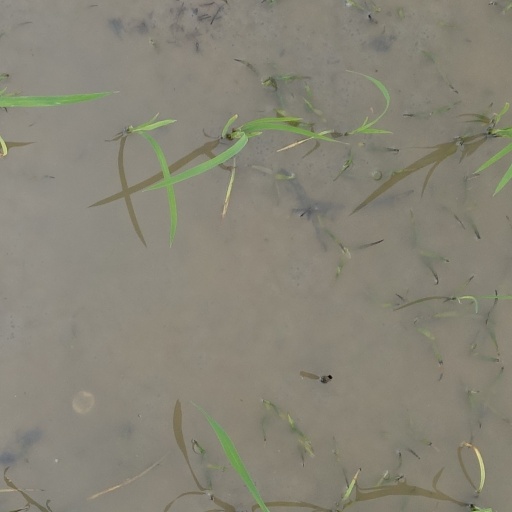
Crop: rice